Ministry of Agriculture, Livestock and Irrigation (Myanmar)

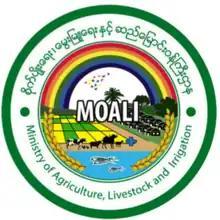
seal of the ministry (2016 - 2021)

Department of Rural Development and Department of Cooperatives were formed as Ministry of Cooperatives and Rural Development in June 2021.